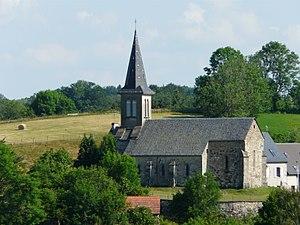
L'église Saint-Loup, Trémouille-Saint-Loup, Puy-de-Dôme, France.
Trémouille-Saint-Loup est une commune française située dans le département du Puy-de-Dôme, en région Auvergne-Rhône-Alpes.